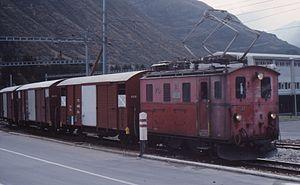
La Schöllenenbahn est une courte ligne à voie unique et à crémaillère du canton suisse d'Uri. Elle relie Göschenen à Andermatt et emprunte les gorges de la Reuss. Elle présente une pente maximale de 179 ‰.